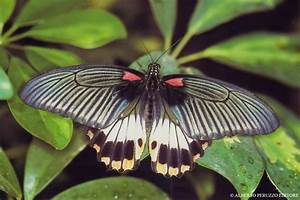
Label: farfalla